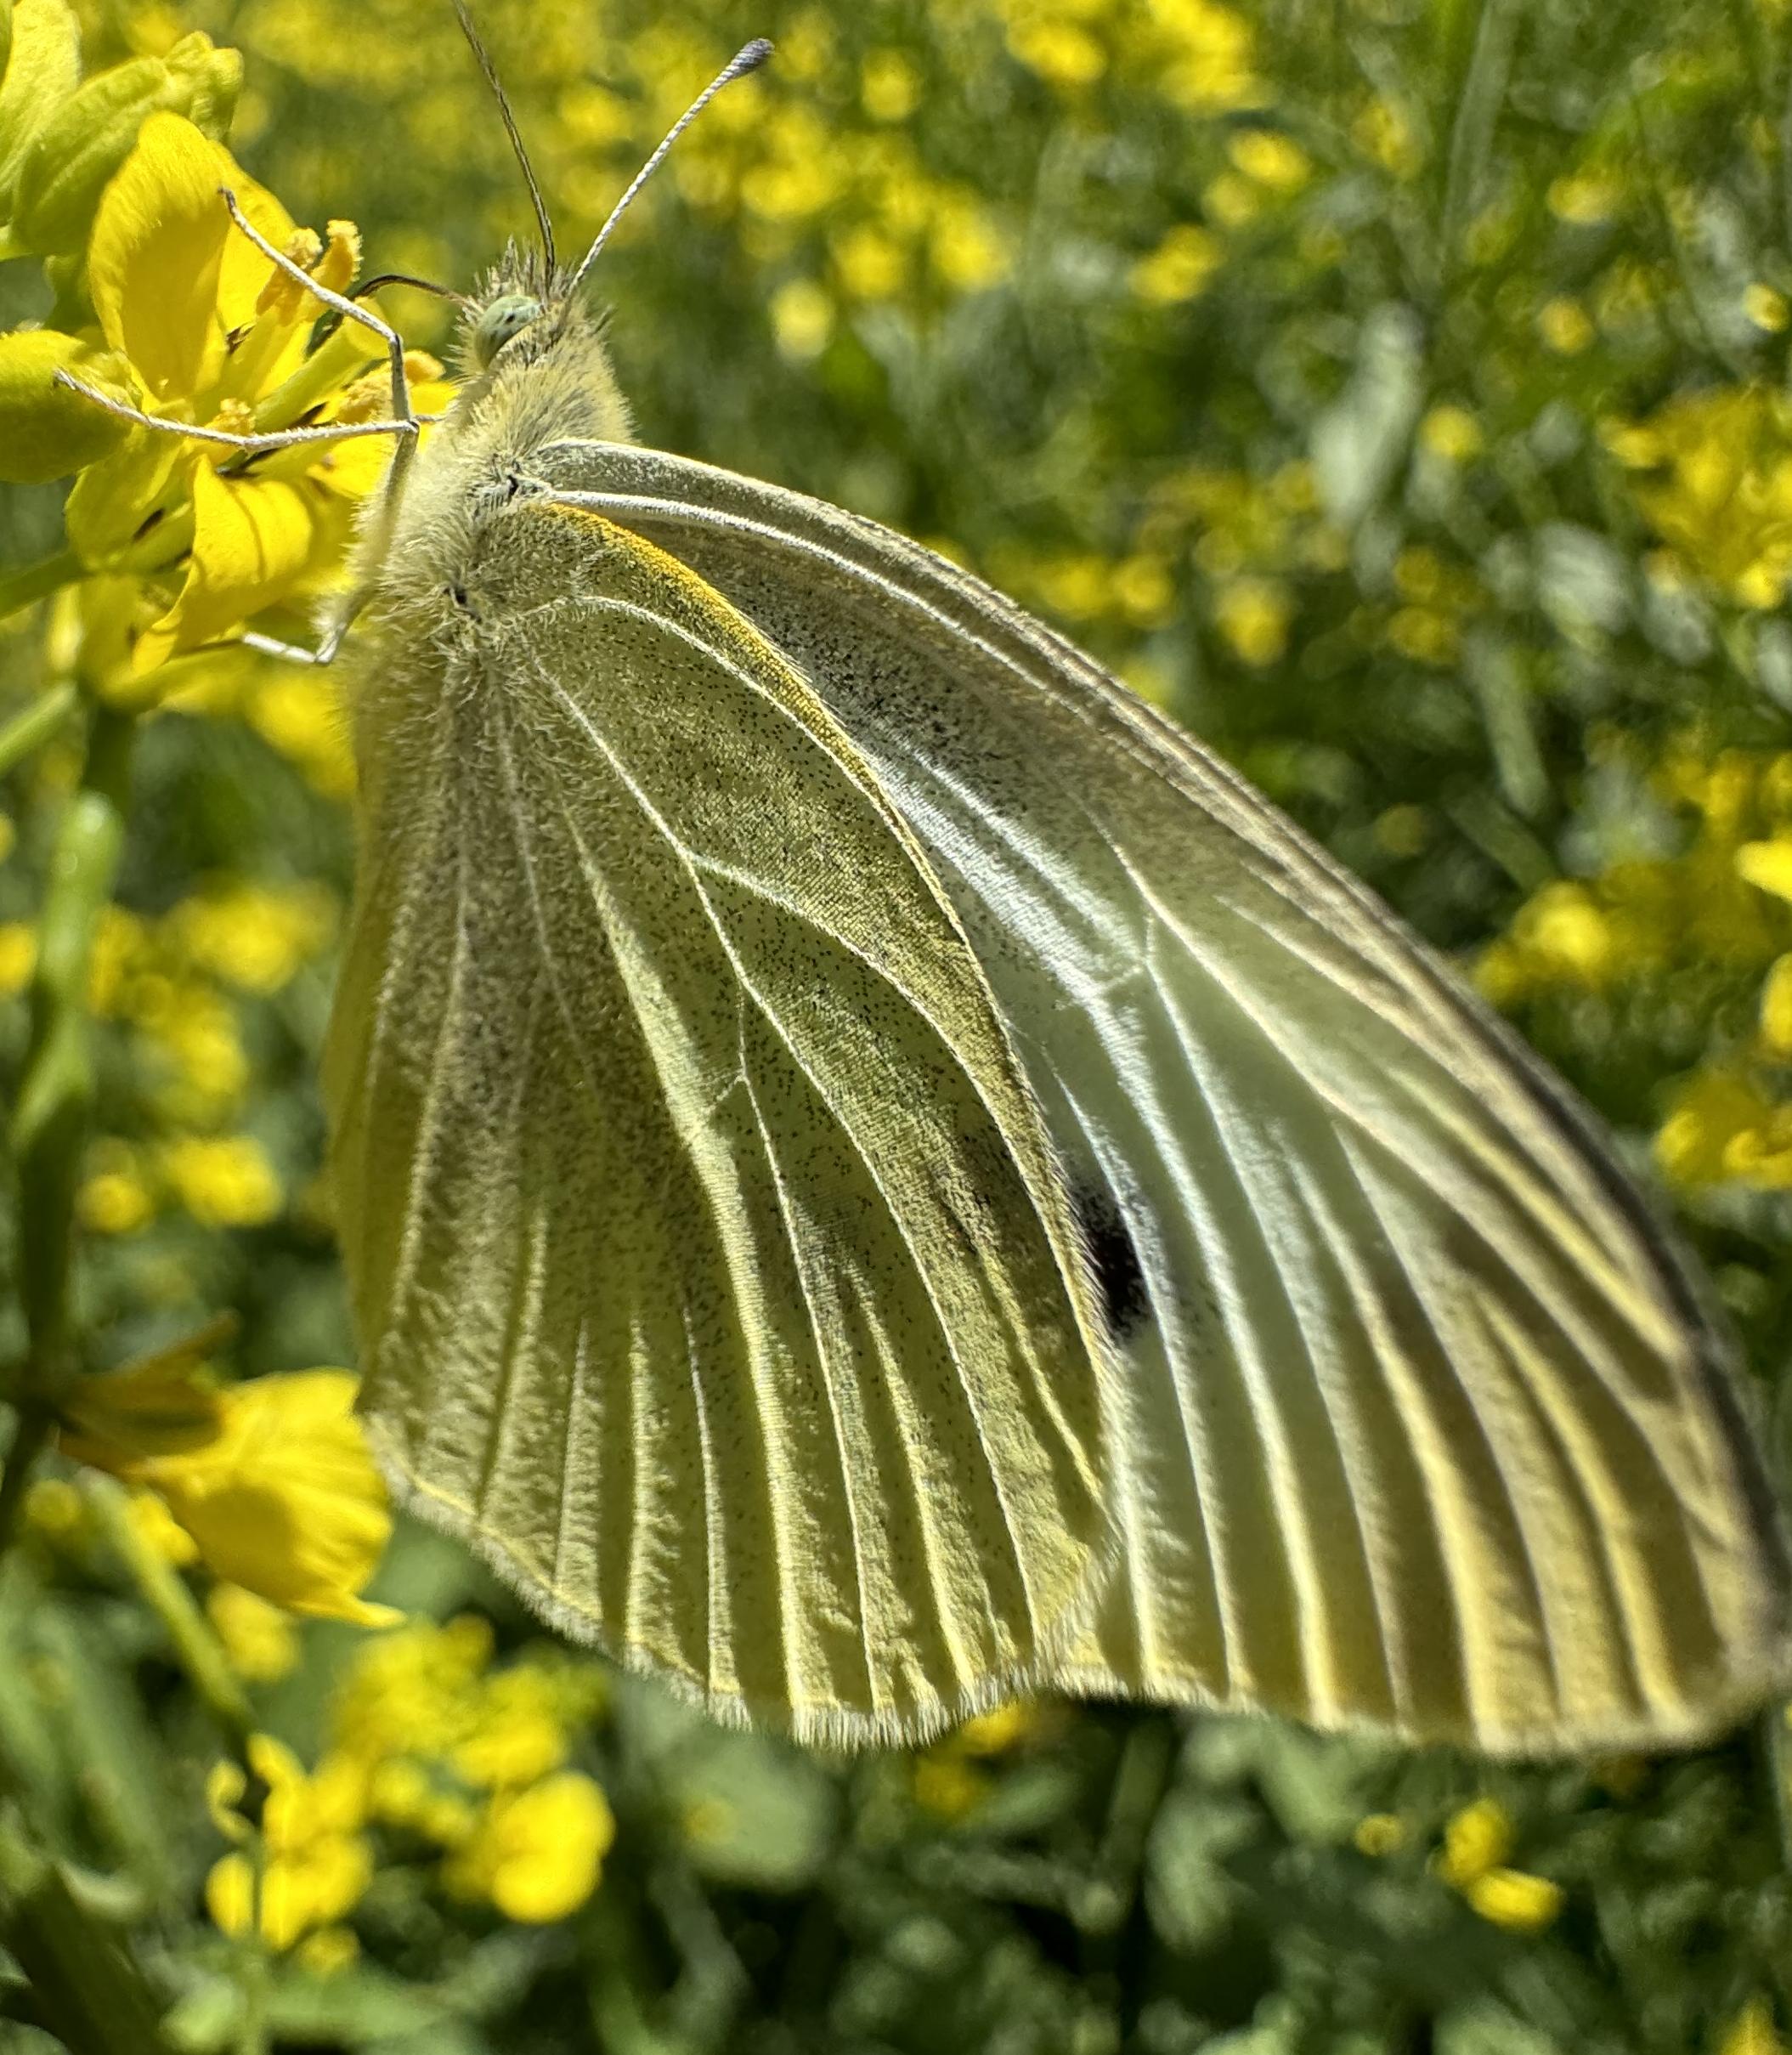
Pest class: occasional_pest